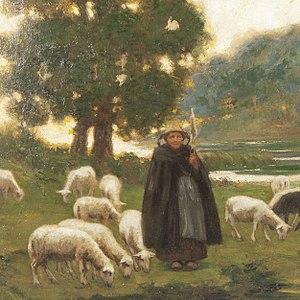
Bergère et son troupeau au repos